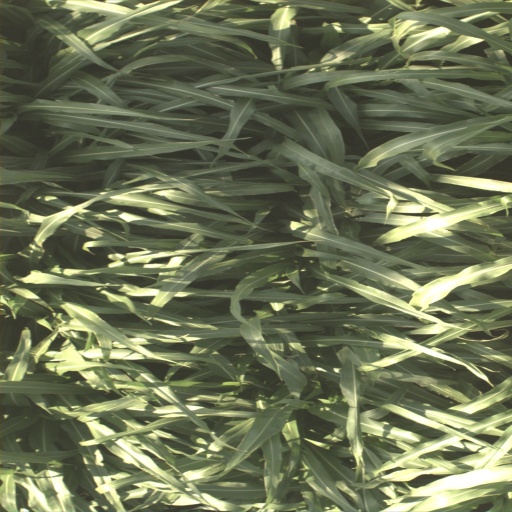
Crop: sorghum